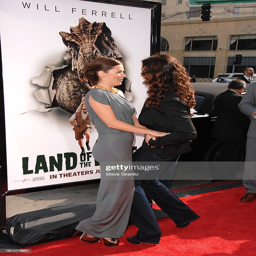
actors arrives at the premiere .